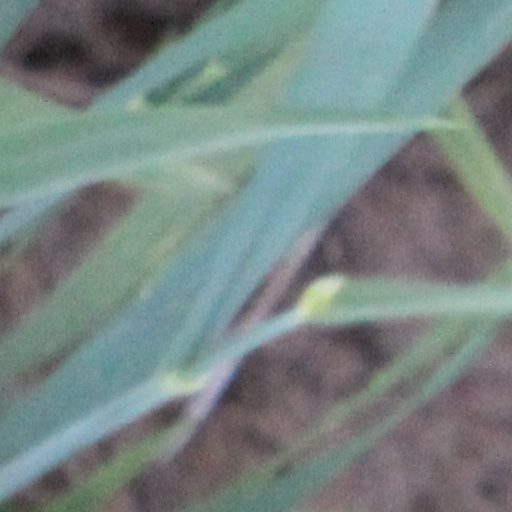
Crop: wheat